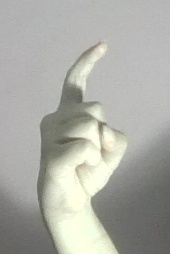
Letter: ra